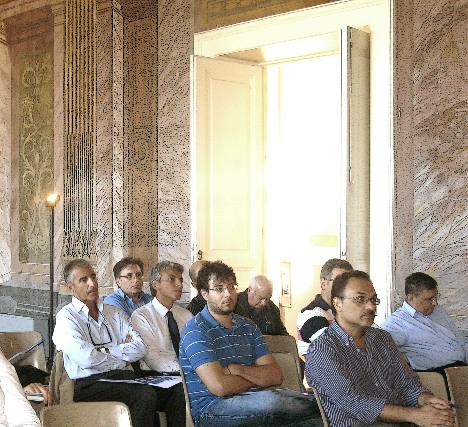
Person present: Yes